List of ships of the Royal Yugoslav Navy

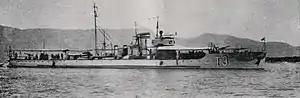
a black and white image of a ship underway

The were French-designed destroyers completed in 1937–1938. "Zagreb" was scuttled during the Axis invasion of Yugoslavia, but "Beograd" and "Ljubljana" fell into Italian hands. They served with the Italians as "Sebenico" and "Lubiana" respectively. "Lubiana" was lost in April 1943, but "Sebenico" was captured by the Germans after the Italian capitulation, and saw service as "TA43" until she was scuttled at the end of the war.